George Fleming (veterinary surgeon)

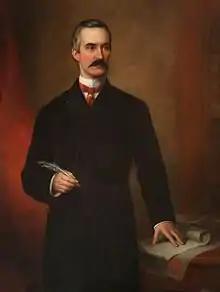
Fleming in 1883 by B. Hudson

George Fleming ( 11 March 1833 – 13 April 1901) was a Scottish veterinary surgeon and anti-vivisectionist. He was a prolific writer, and supported the passing of the Veterinary Surgeons Act 1881, which regulated the profession, in his time as President of the Royal College of Veterinary Surgeons.